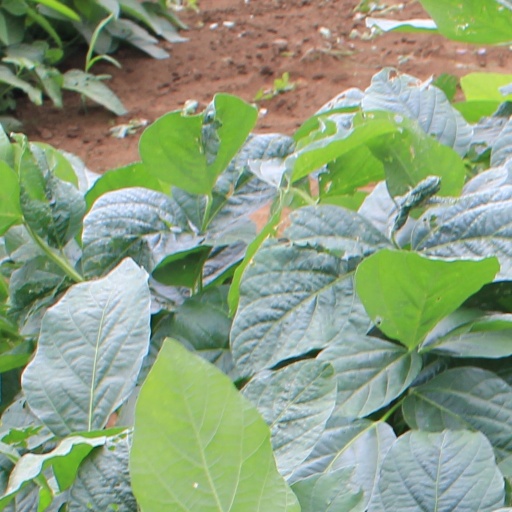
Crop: soybean